Buddhist symbolism

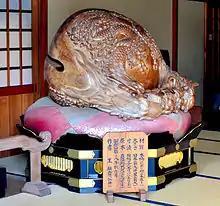
A Japanese "wooden fish" ("mokugyo"), a wooden percussion instrument used in chanting

Another early symbol is the triratna ("three jewels"), also called a trident ("trishula") in non-Buddhist contexts. According to Karlsson, the ancient pre-Buddhist symbol was initially seen as a "weapon against enemies or Evil." In Buddhism, this symbol later came to represent the Buddha, Dharma (teaching, eternal law), and sangha (Buddhist monastic community).